Antonis Papadopoulos Stadium

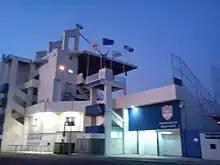
Antonis Papadopoulos Stadium's exterior

Anorthosis and the other Famagusta team, Nea Salamis FC, used to play in G.S.E. Stadium in Famagusta until 1974. After Anorthosis became a 'refugee team' following the Turkish invasion of Cyprus when Famagusta fell under Turkish occupation, the team played home matches at several stadiums, like Dasaki Stadium in Dasaki Achnas, old and new GSZ Stadium in Larnaca, and Tsirion Stadium in Limassol.